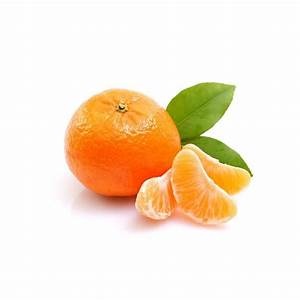
Label: mandarine